Hogadon Ski Area

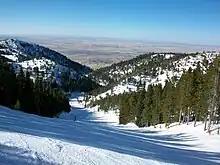
Looking towards Casper, from the top of one of the runs at Hogadon.

Hogadon Basin Ski Area is a ski resort located south of Casper, Wyoming on Casper Mountain. The mountain features 28 trails of varying difficulty. Of those trails, 20% are beginner, 40% are intermediate and 40% are expert ski terrain. The mountain also features a terrain park. With 600 vertical feet from top to bottom . The ski area offers a restaurant as well. Hogadon is one of the few resorts in the country that has the actual resort building located on the summit as opposed to the base.